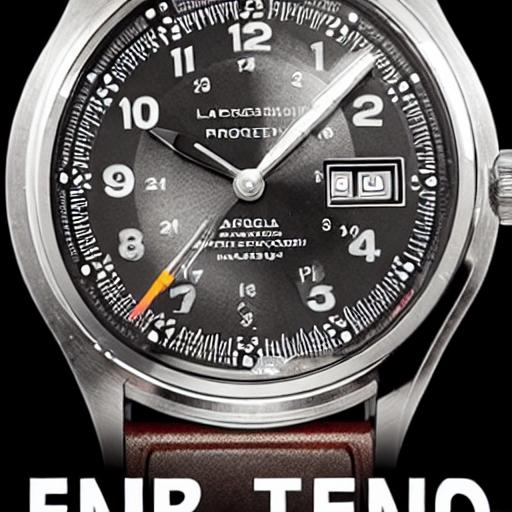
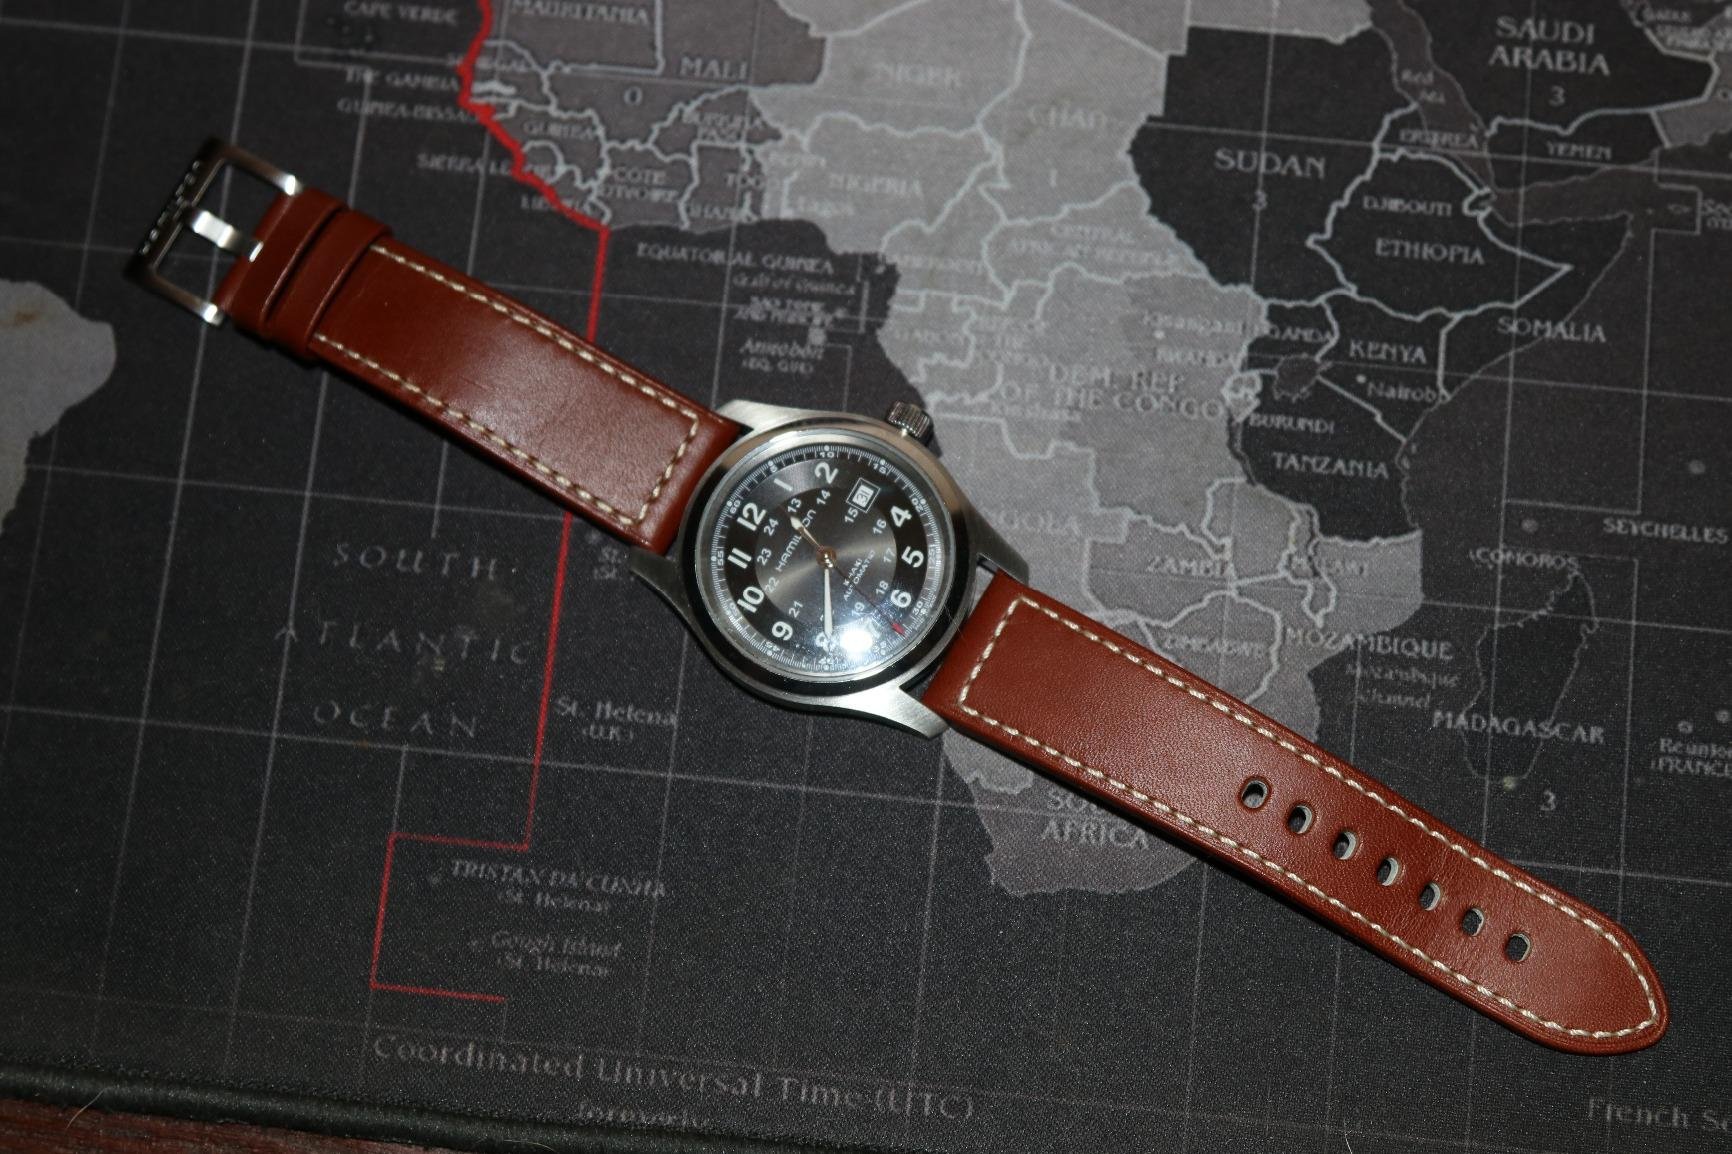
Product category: accessories_watch
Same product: no